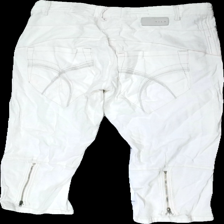
View: back
Type: Trousers
Category: Ladies
Brand: Not in the list
Brand text on label: vila
Colors: White
Material: 54% viscose 46% cotton
Cut: Regular
Season: Summer
Damage location: bottom center
Price range: 50-100
Recommended usage: Reuse
Description: vita byxor som går till knäna